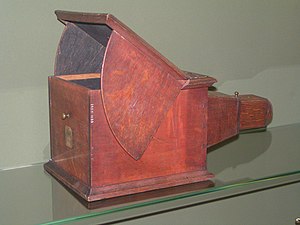
Kamera / Historie
Transportabelt camera obscura
Et kamera er et apparat, der benyttes til at affotografere et motiv. Betegnelsen dækker både over kameraer til enkeltbilleder og levende billeder. Ved hjælp af en række linser, kaldet et objektiv, og evt. spejle og prismer ledes lyset ind i kameraet, hvor det belyser et lysfølsomt medium. Dette medie kan enten være en lysfølsom celluloidfilm, en lysfølsom digital billedsensor eller andet.